Grigory Potemkin

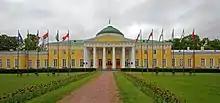
Potemkin's Tauride Palace in St. Petersburg

Elsewhere, Potemkin's scheme to develop a Russian presence in the rapidly disintegrating state of Persia failed. Plans for a full-scale invasion had previously been cut back and a small unit sent to establish a trading post there was quickly turned away. Potemkin focused instead on Russia's southern provinces, where he was busy founding cities (including Sevastopol) and creating his own personal kingdom, including his brand new Black Sea Fleet. That kingdom was about to expand: under the Treaty of Kuçuk Kainarji, which had ended the previous Russo-Turkish war, the Crimean Khanate had become independent, though effectively under Russian control. In June 1782 it was descending again into anarchy.